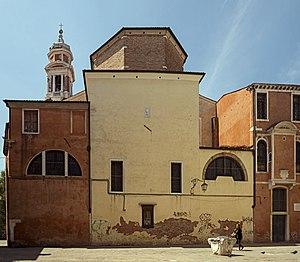
Santi Apostoli dei Cristo est une église catholique de Venise, en Italie.